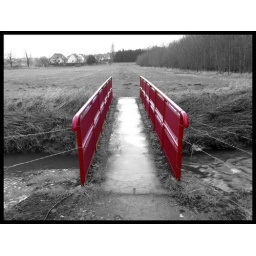
bridge over troubled water